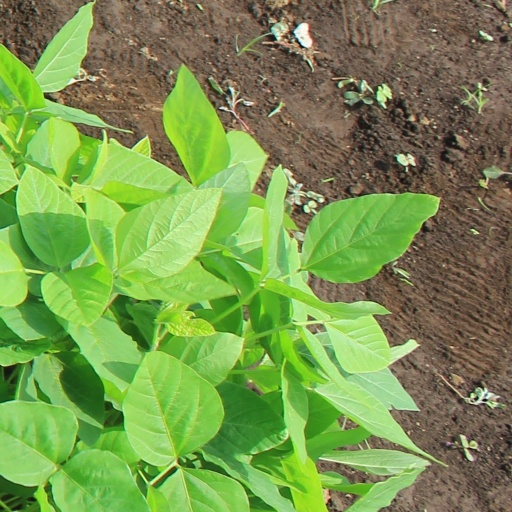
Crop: soybean